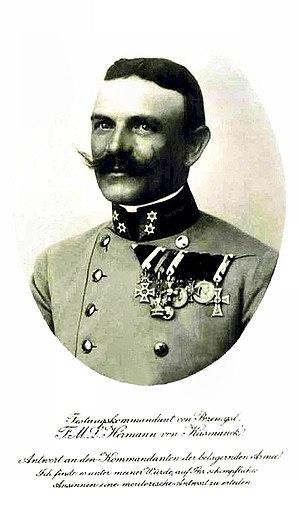
Hermann Kusmanek von Burgneustädten est un général de l'armée autrichienne pendant la Première Guerre mondiale.